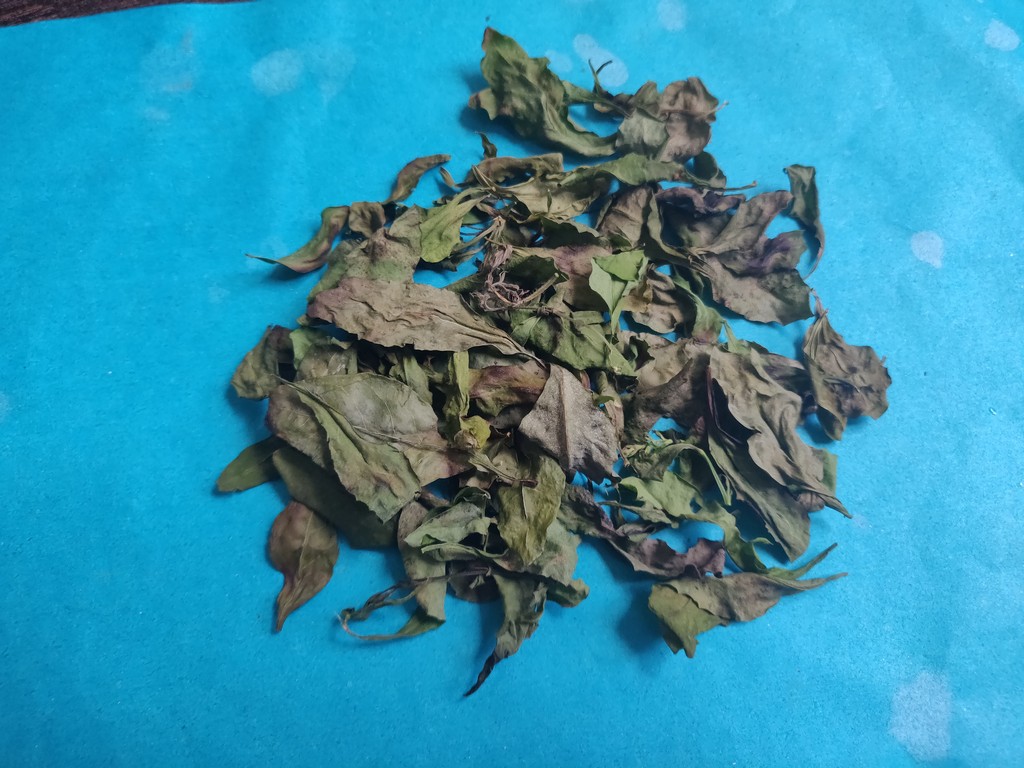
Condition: Dried
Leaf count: multiple
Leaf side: unknown